Proton-coupled electron transfer

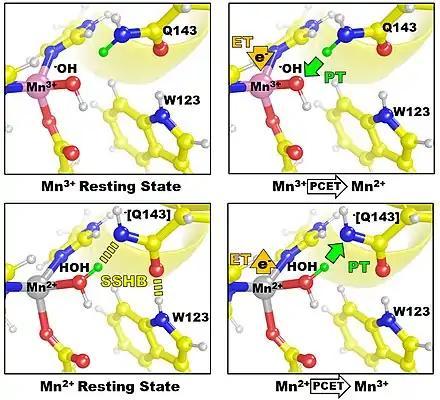
The PCETs of SOD2 use PTs between Q143 and a Mn-bound solvent molecule. Deprotonation of Q143 is stabilized with SSHBs shown as yellow-hashed lines. ETs occur with the substrate, superoxide, not shown in the figure.

SOD2 uses cyclic proton-coupled electron transfer reactions to convert superoxide (O) into either oxygen (O) or hydrogen peroxide (HO), depending on the oxidation state of the manganese metal and the protonation status of the active site.